Typhoon Matsa

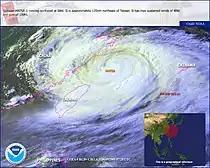
Matsa on August 5

In Zhejiang, where Matsa made landfall, high storm tides occurred along the coastline. In some areas, water levels rose quickly, with some coastal homes experiencing flooding from the tide. Rough seas off of Ningbo capsized a fishing boat, leaving its three occupants missing. About two-thirds of the province reported more than of rainfall, resulting in flooding in low-lying areas as well as several mudslides, one of which killed two people. The combined effects of the winds and rains destroyed 21 reservoirs and more than of embankment, and damaged several water stations. Matsa damaged of crops, with around of cropland destroyed from the flooding. About 13,000 houses were destroyed in the province. Throughout Zhejiang, Matsa caused $8.9 billion (2005 CNY, $1.1 billion 2005 USD) in damage and five direct fatalities.